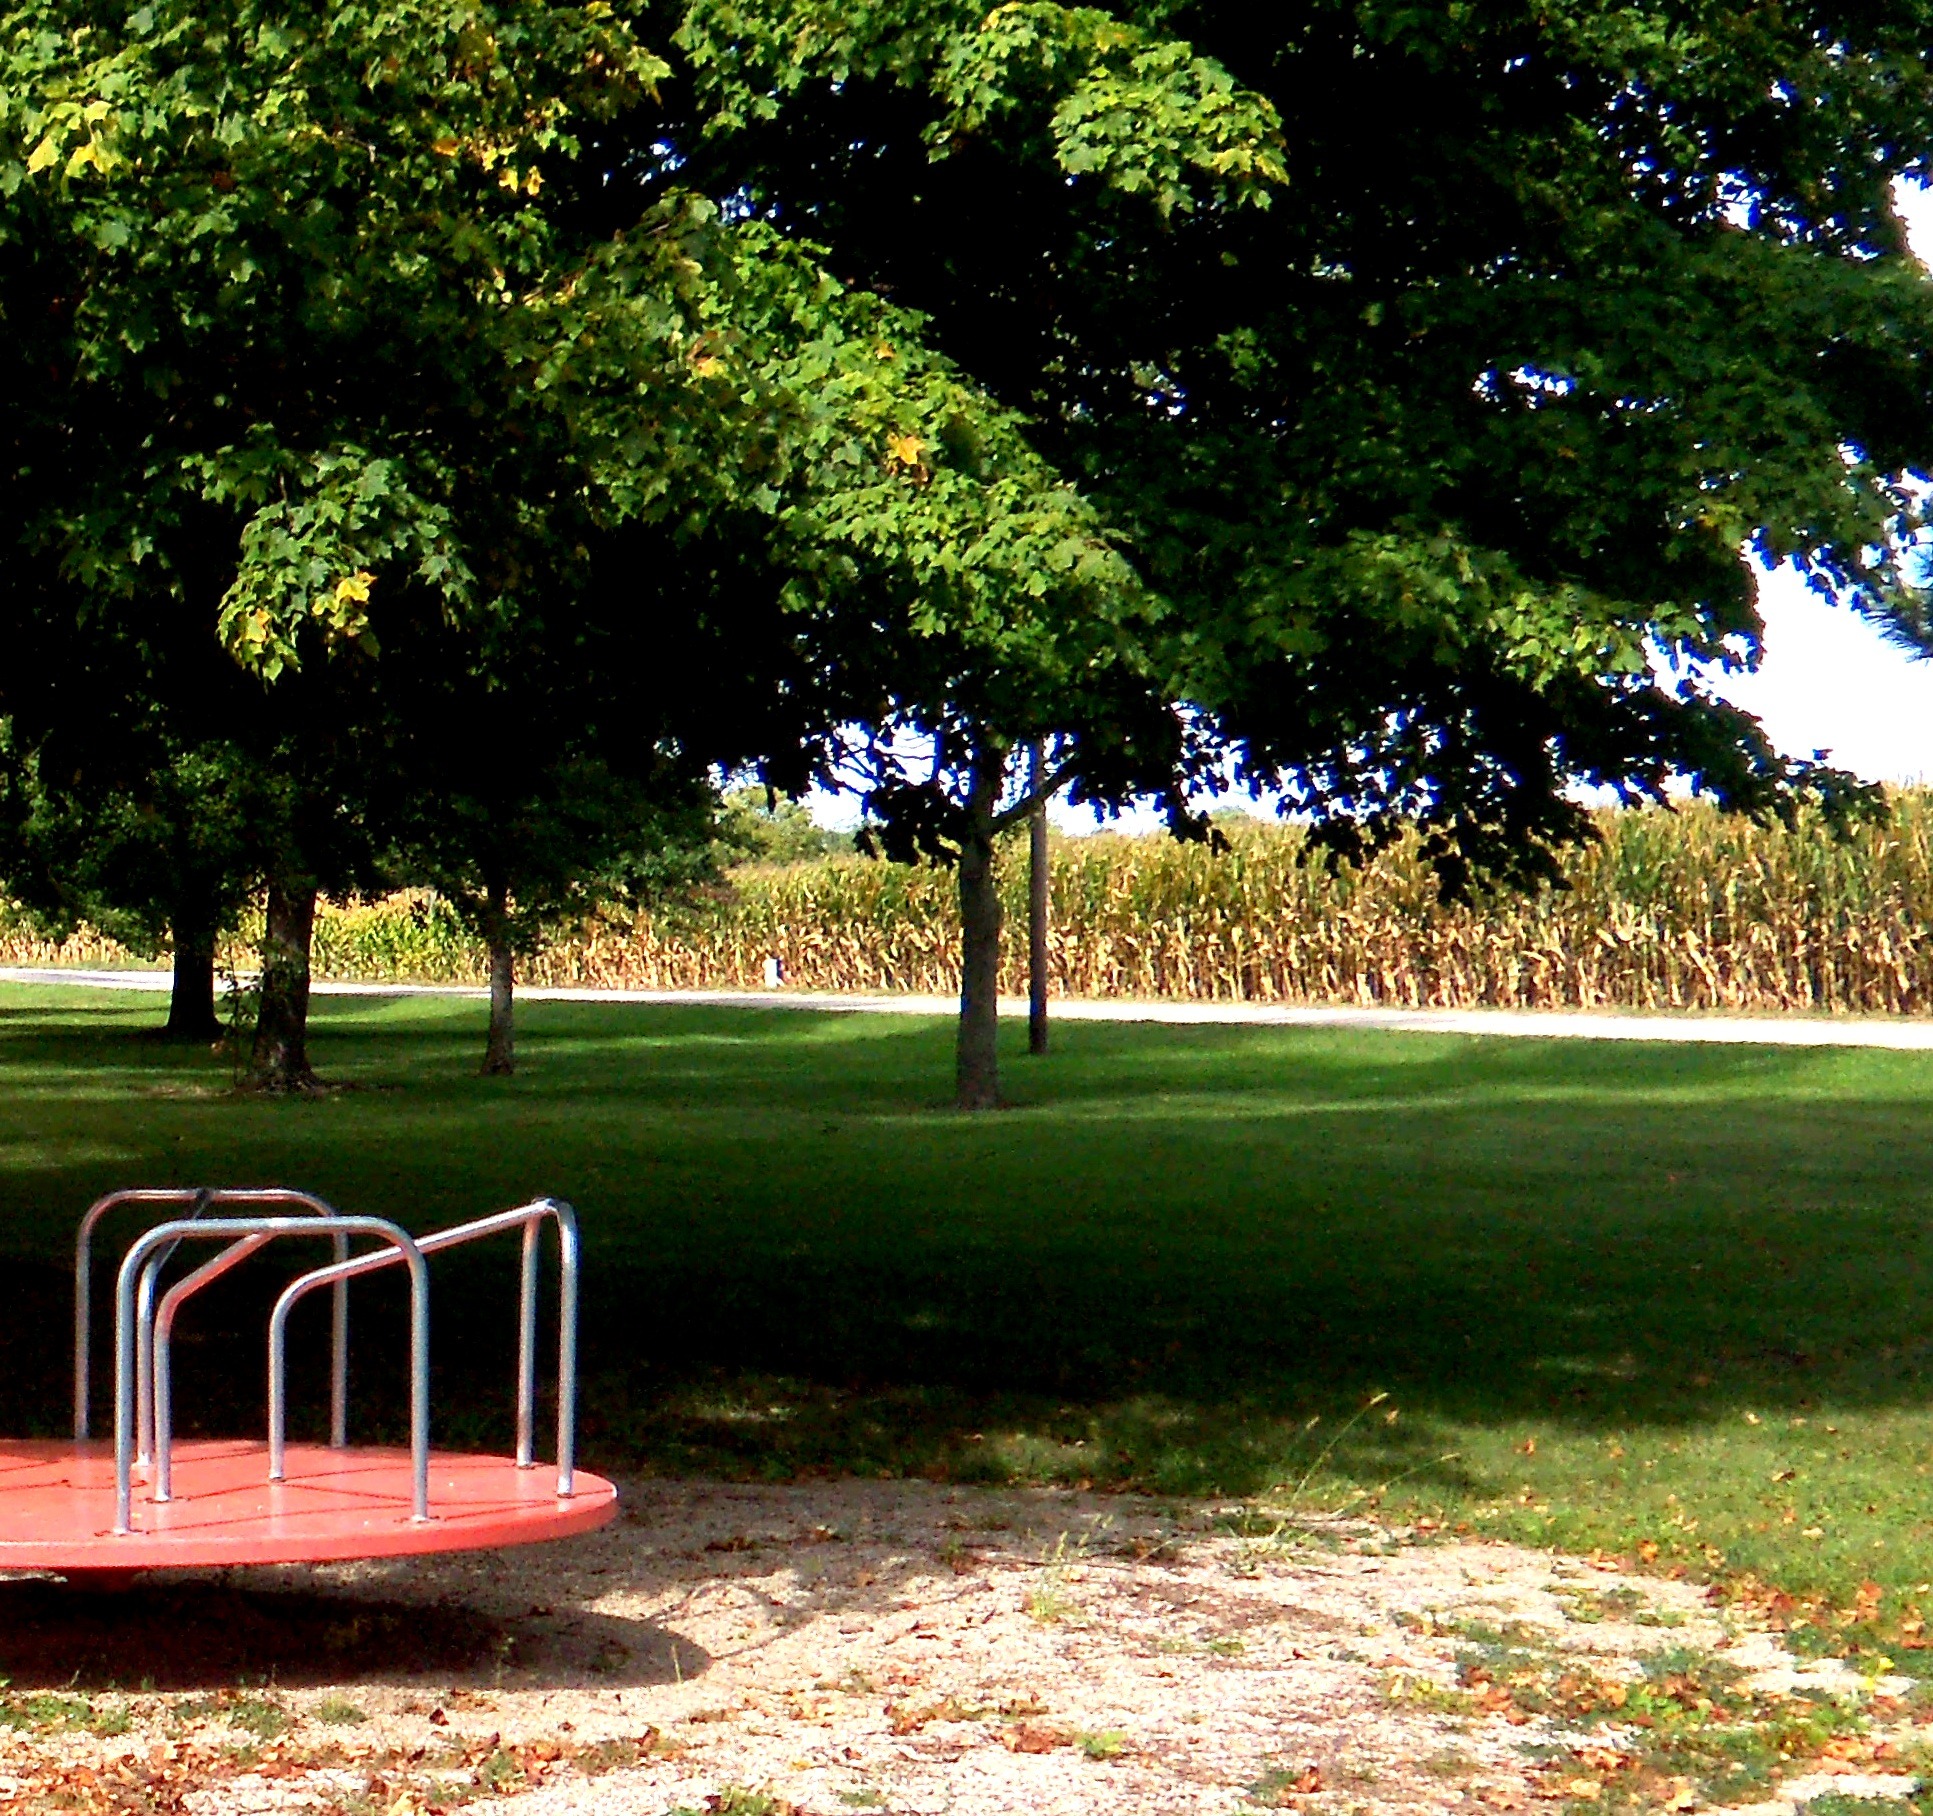
tree, grass, outdoor, lawn, play, leaf, summer, recreation, rural, green, autumn, park, backyard, garden, leisure, childhood, trees, fun, playground, estate, yard, merry go round, outdoor recreation